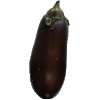
Label: Eggplant 1